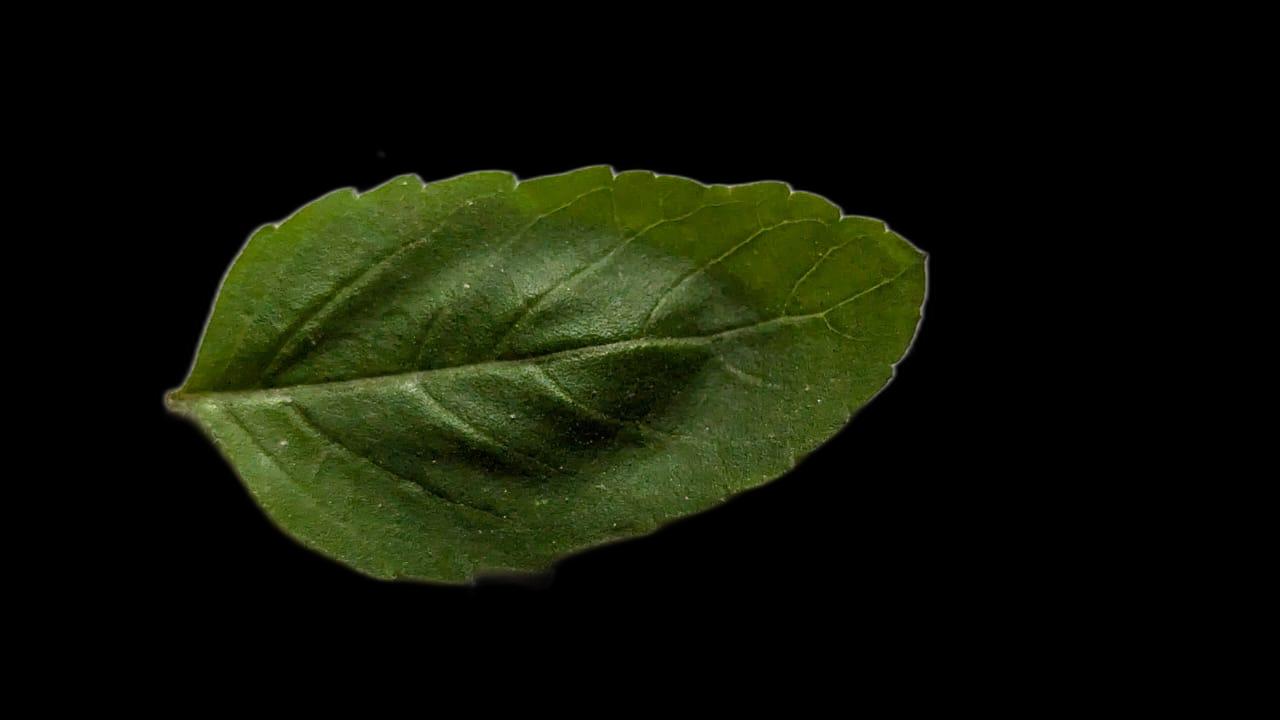
Plant: Tulsi